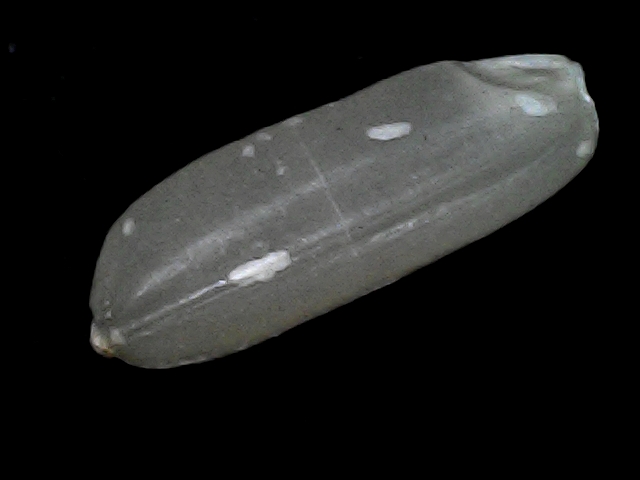
Rice variety: BD56